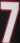
Number: 7